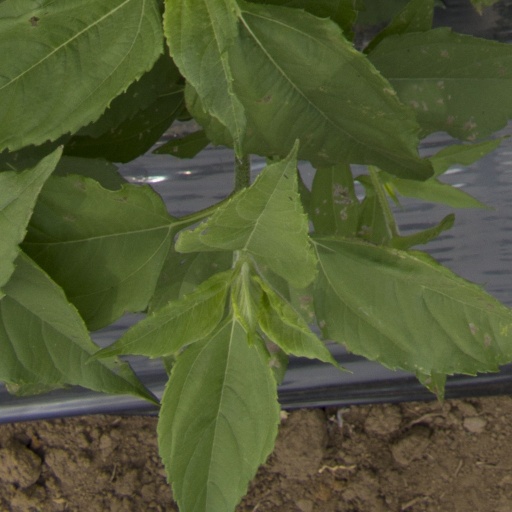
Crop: Jerusalem artichoke